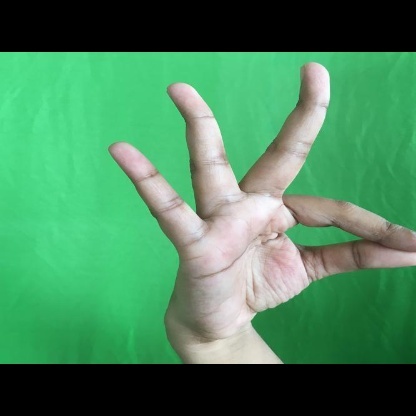
Mudra: Hamsasyam